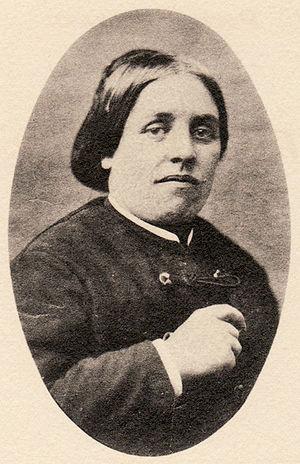
Amélie Rose Françoise Gex, née le 24 octobre 1835, à La Chapelle-Blanche et morte le 16 juin 1883, à Chambéry, est une poétesse savoyarde de langue savoyarde, dialecte francoprovençal ou arpitan.